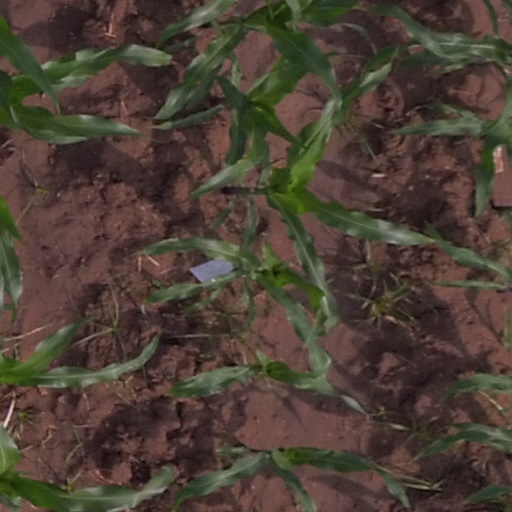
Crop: maize; corn